2017 Houston Astros season

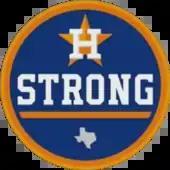
The Astros wore a patch during the 2017 season in support of Hurricane Harvey victims in Houston

The Astros began the regular season at home versus the Seattle Mariners on April 3, 2017.